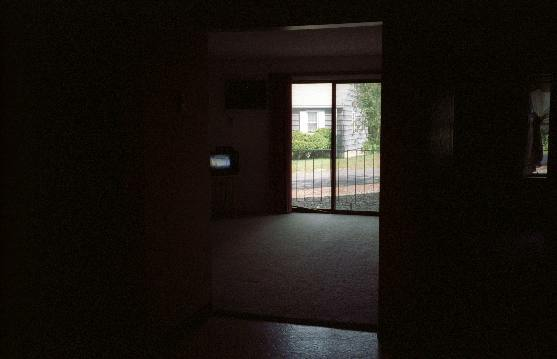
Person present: No